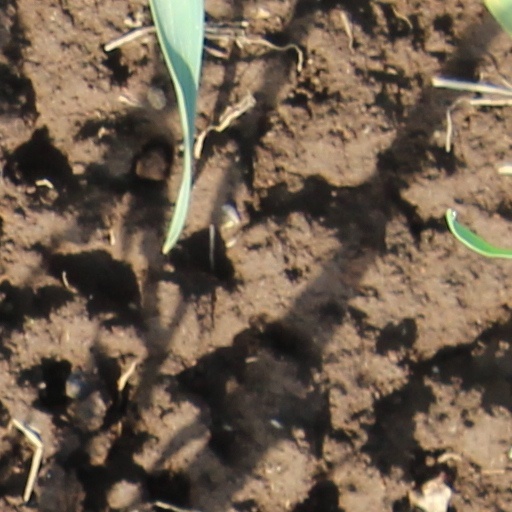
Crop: wheat